Denyce Graves

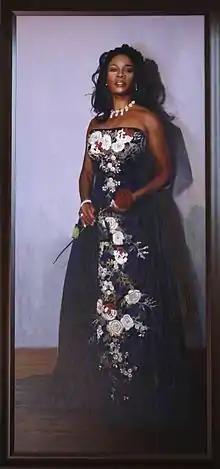
Portrait painted by Ben Fortunado Marcune

She made her debut at the Metropolitan Opera in 1995 and has appeared at many opera houses. Though her repertoire is extensive, her signature parts are the title roles in "Carmen" and "Samson et Dalila". Graves also made many appearances on the children's television series, "Between the Lions", where she used her talents to teach children sounds of words. On January 20, 2005, she sang the patriotic song "American Anthem" during the 55th Presidential Inauguration, between the swearing-in ceremonies of Vice President Dick Cheney and President George W. Bush for their second terms in office.